Dragon (keelboat)

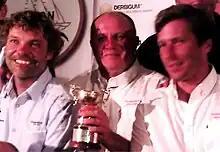
The Winners of the 2011 Dragon Gold Cup: , Sergey Pughchev and Matti Paschen with the Gold Cup.

In memory of Madame Virginie Hériot and in accordance with her often expressed wish to encourage yachting, the Committee of the Yacht Club de France decided at a meeting on 21 May 1946 to initiate an International Cup and name it the "Coupe Virginie Hériot". The Cup is assigned to the International Dragon Class, but remains the property of the Yacht Club de France.